United Nations Security Council Resolution 1005

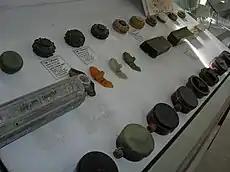
Land mines

United Nations Security Council resolution 1005, was unanimously adopted on 17 July 1995, after recalling resolutions 918 (1994) and 997 (1995) on the situation in Rwanda. The Council noted the hazards posed by land mines and, acting under Chapter VII of the United Nations Charter, authorised appropriate amounts of explosives to be used exclusively for demining programmes in the country.